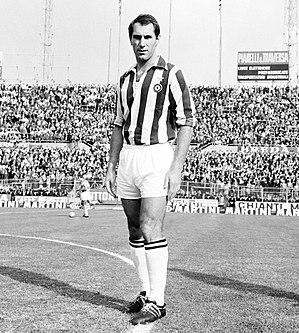
Giancarlo Bercellino est un joueur de football italien des années 1960, qui évoluait au poste de défenseur.